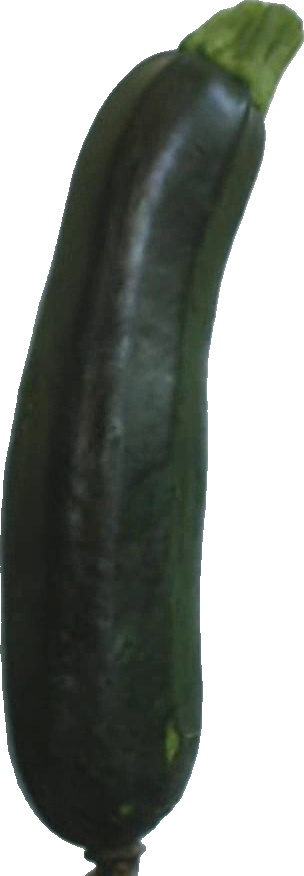
Label: zucchini_dark_1